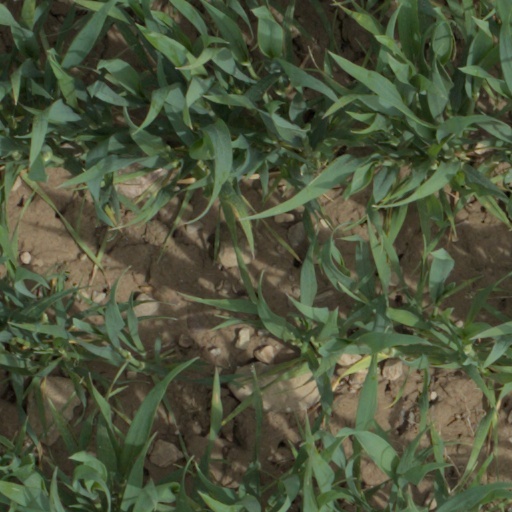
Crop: wheat